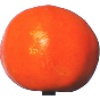
Label: Clementine 1